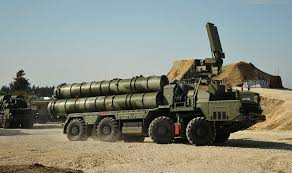
Label: Air Defense